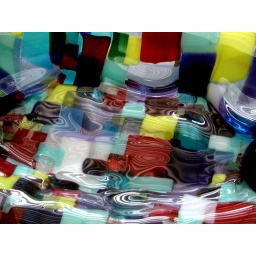
2003 hand made glass bowl by Kaori Murata